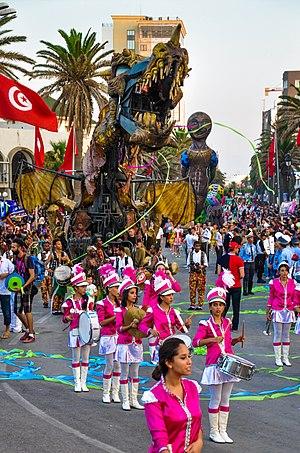
Festival d'Aoussou a sousse Tunis This is an image from Tunisia
Le carnaval d'Aoussou est un événement festif et culturel annuel qui se déroule chaque 24 juillet à Sousse en Tunisie.